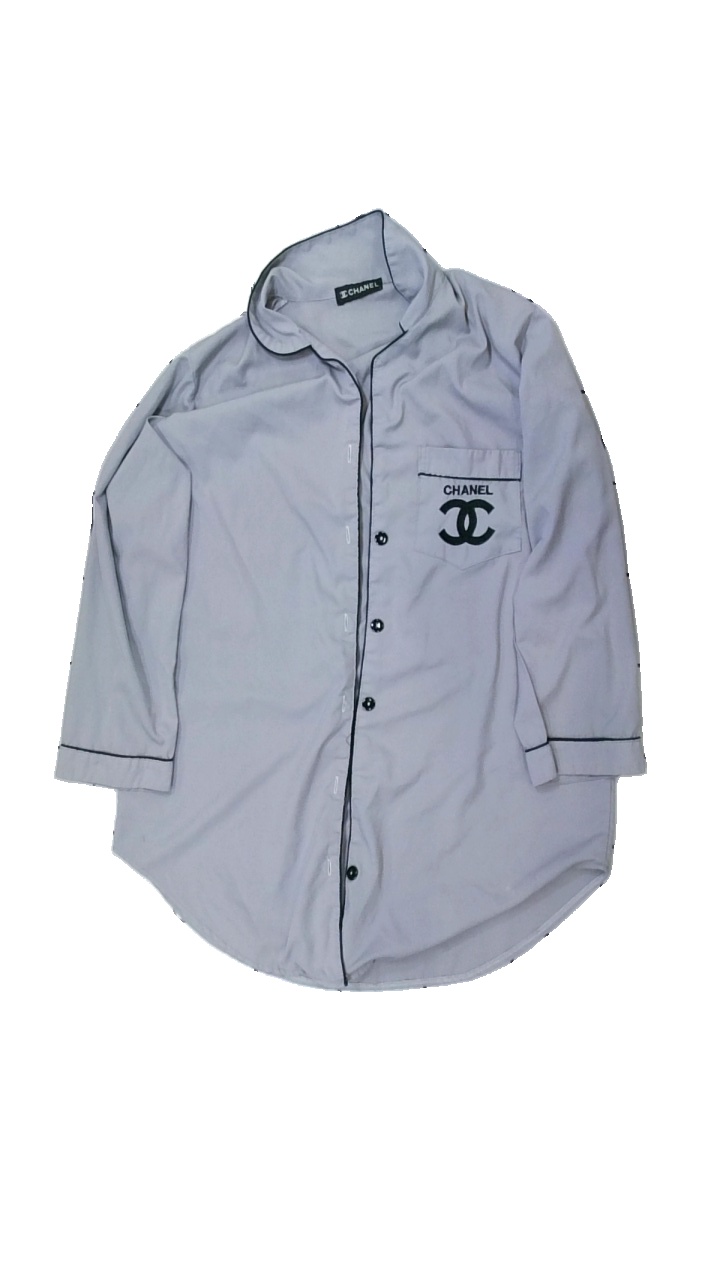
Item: Pajamas (Ladies)
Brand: Missing
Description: Pjamas skjorta
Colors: Grey, Black
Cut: Regular
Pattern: Other
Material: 100% polyester
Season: All
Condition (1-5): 3
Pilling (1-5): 5
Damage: smuts fläck
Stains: Minor
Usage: Reuse
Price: <50